PMP Floating Bridge

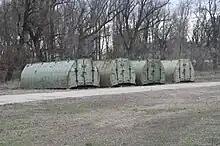
Four pontoon elements

The PMP Floating Bridge ( "pontoon / bridge park") is a type of mobile pontoon bridge designed by the Soviet Union after World War II. The bridge's design enables for a quick assembly of its parts. It has a carrying capacity of 60 tons. The bridge was originally mounted on a KrAZ-214, but later transferred to a KrAZ-255. During the process of its deployment, a truck carrying the bridge is backed alongside the edge of a body of water. The bridge is then rolled off where it unfolds automatically. The bridge spans 382 metres, load capacity 20 tons, or 227 m, load capacity 60 tons, with 32 river pontoons, 12 bridging boats and four shore pontoons.